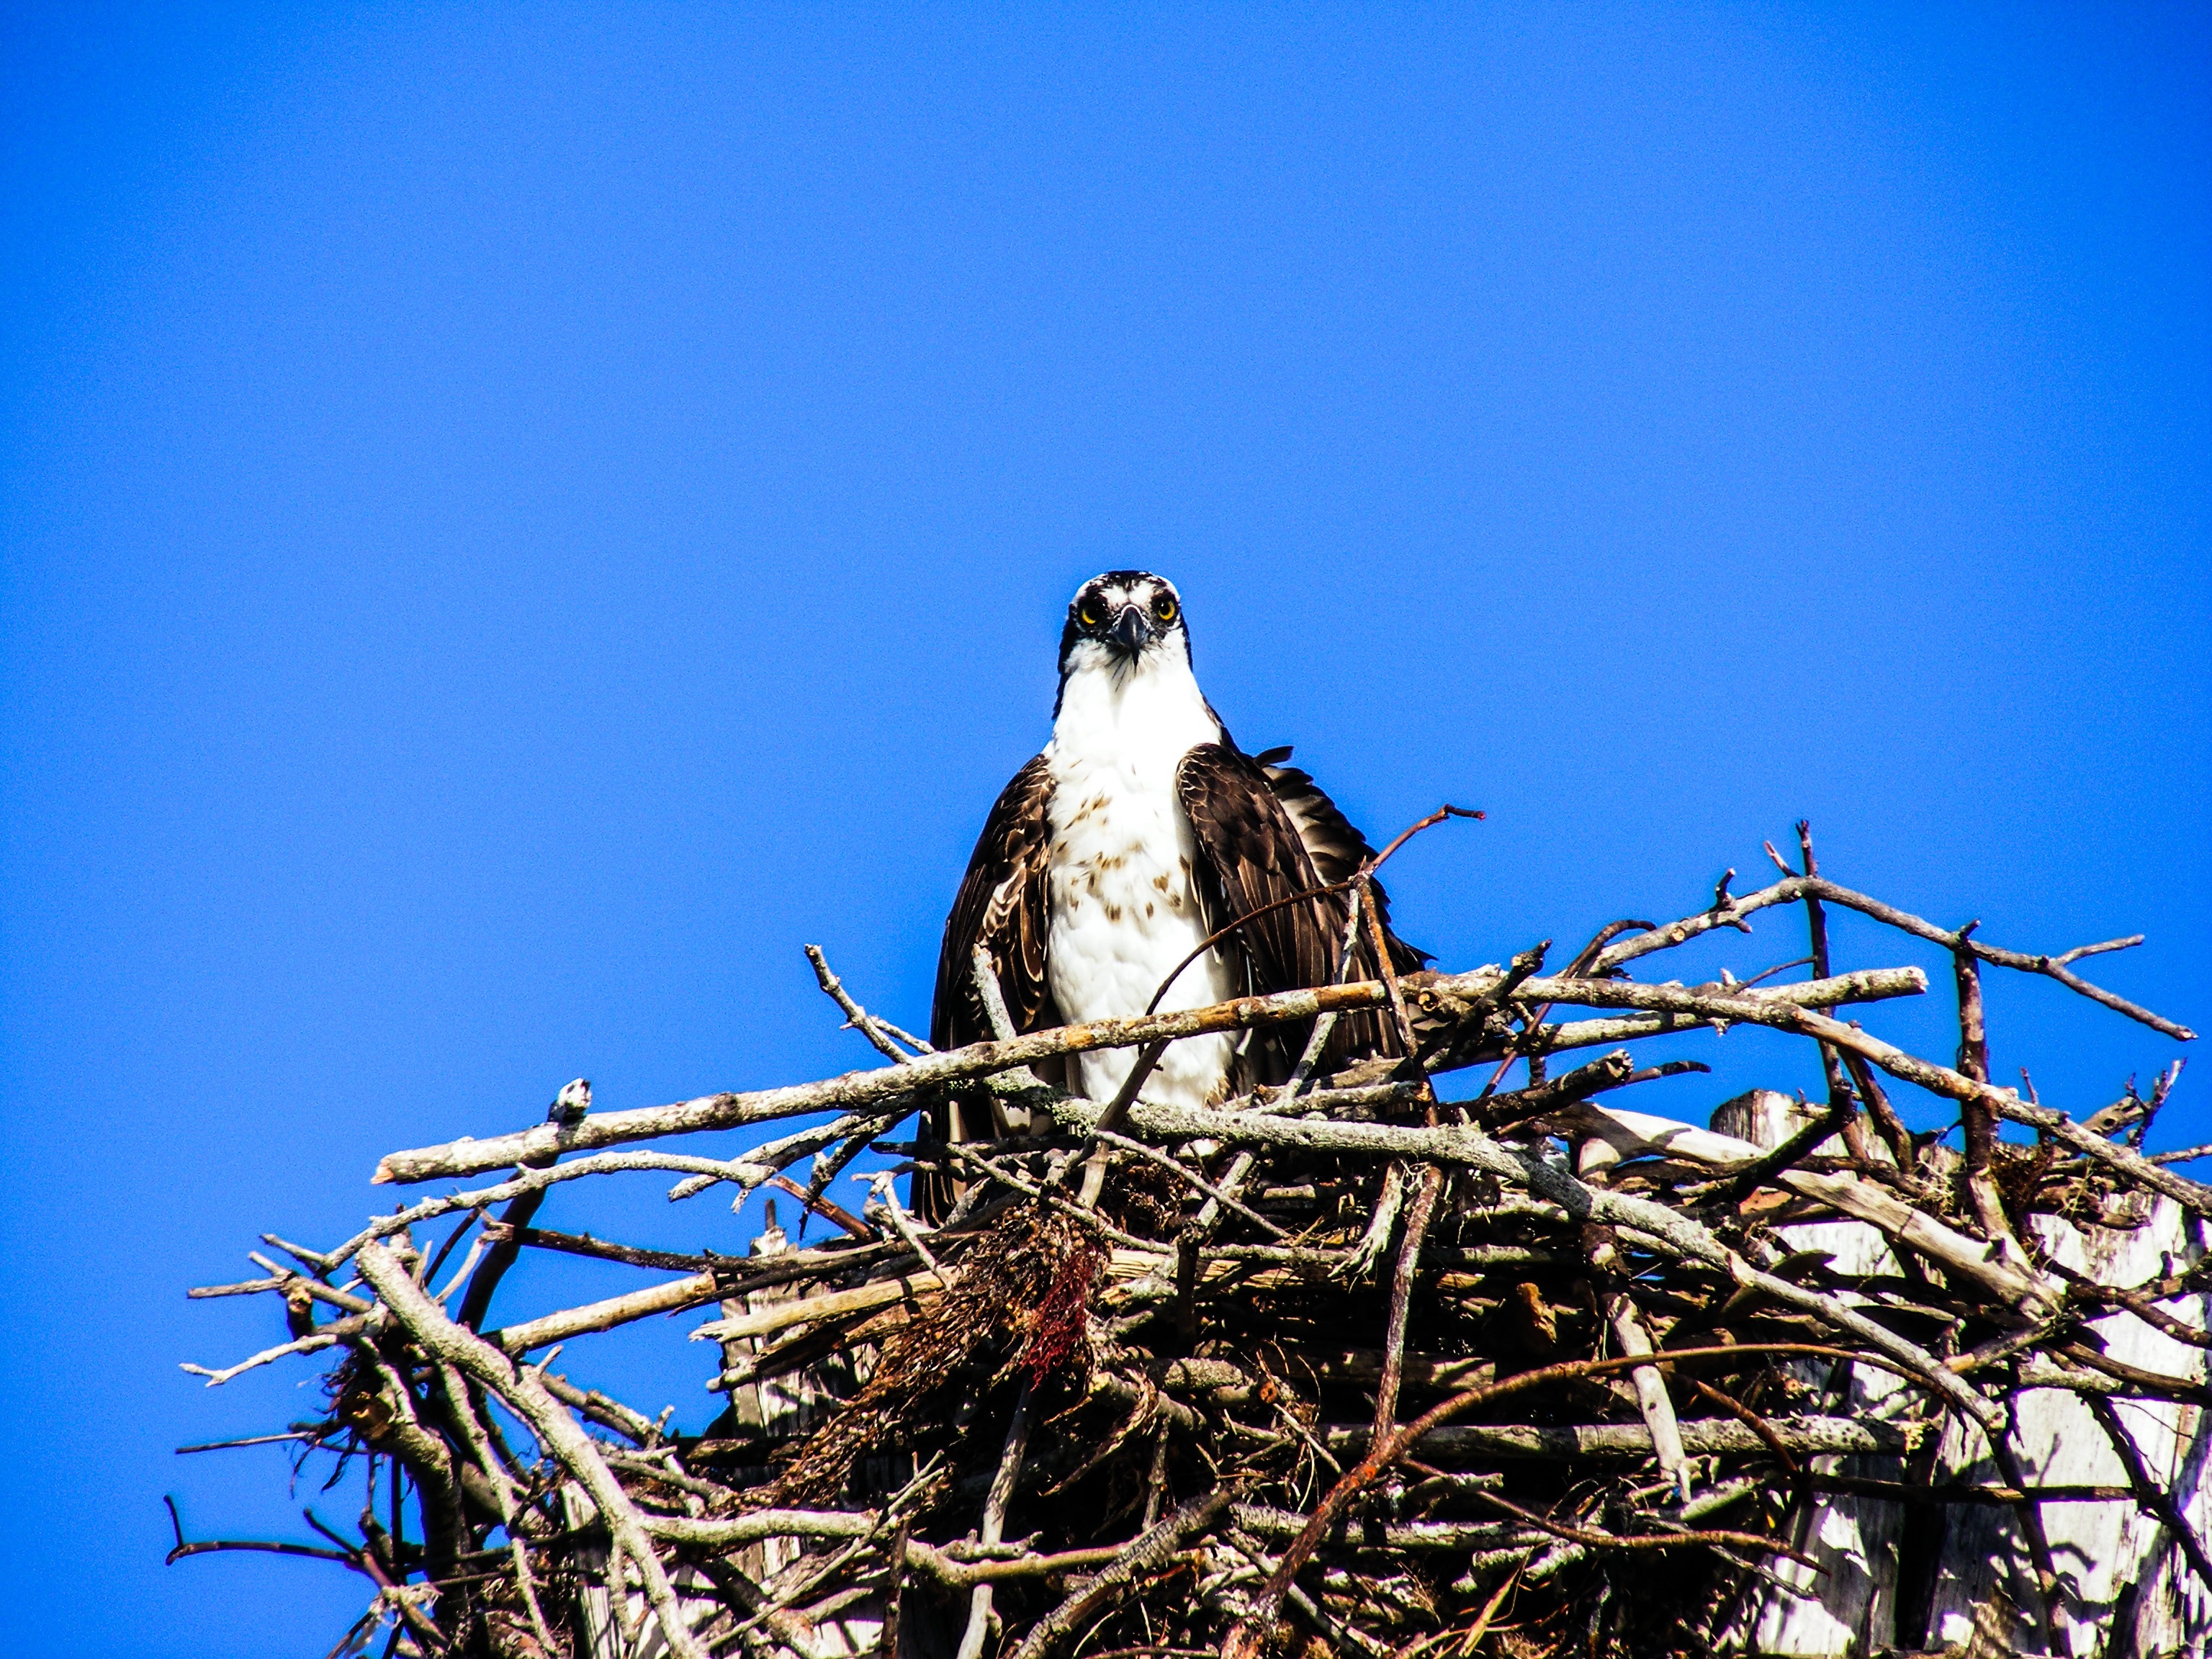
nature, branch, bird, beak, eagle, blue, fauna, stork, blue sky, close up, birds, outside, vertebrate, osprey, nest, florida, ospreys, birds of prey, perching bird, ciconiiformes, estero island